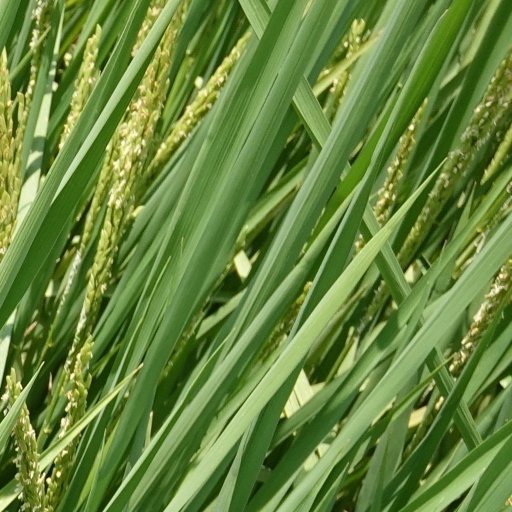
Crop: rice